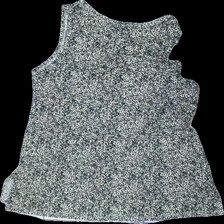
View: back
Type: Top
Category: Ladies
Brand: Almia
Brand text on label: XLNT
Colors: Beige, Black
Material: 76% Viscose 24% cotton
Pattern: Animal print
Cut: Loose, V-collar
Size: 44
Price range: 50-100
Recommended usage: Reuse
Description: beige and black top with animalprint